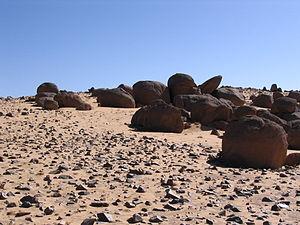
Hoggar
Un reg est un désert de pierres, une surface caillouteuse débarrassée des éléments fins par le vent. Il correspond à la roche en place érodée ou à d'anciennes nappes de cailloutis.